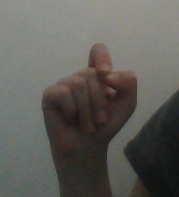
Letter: fa